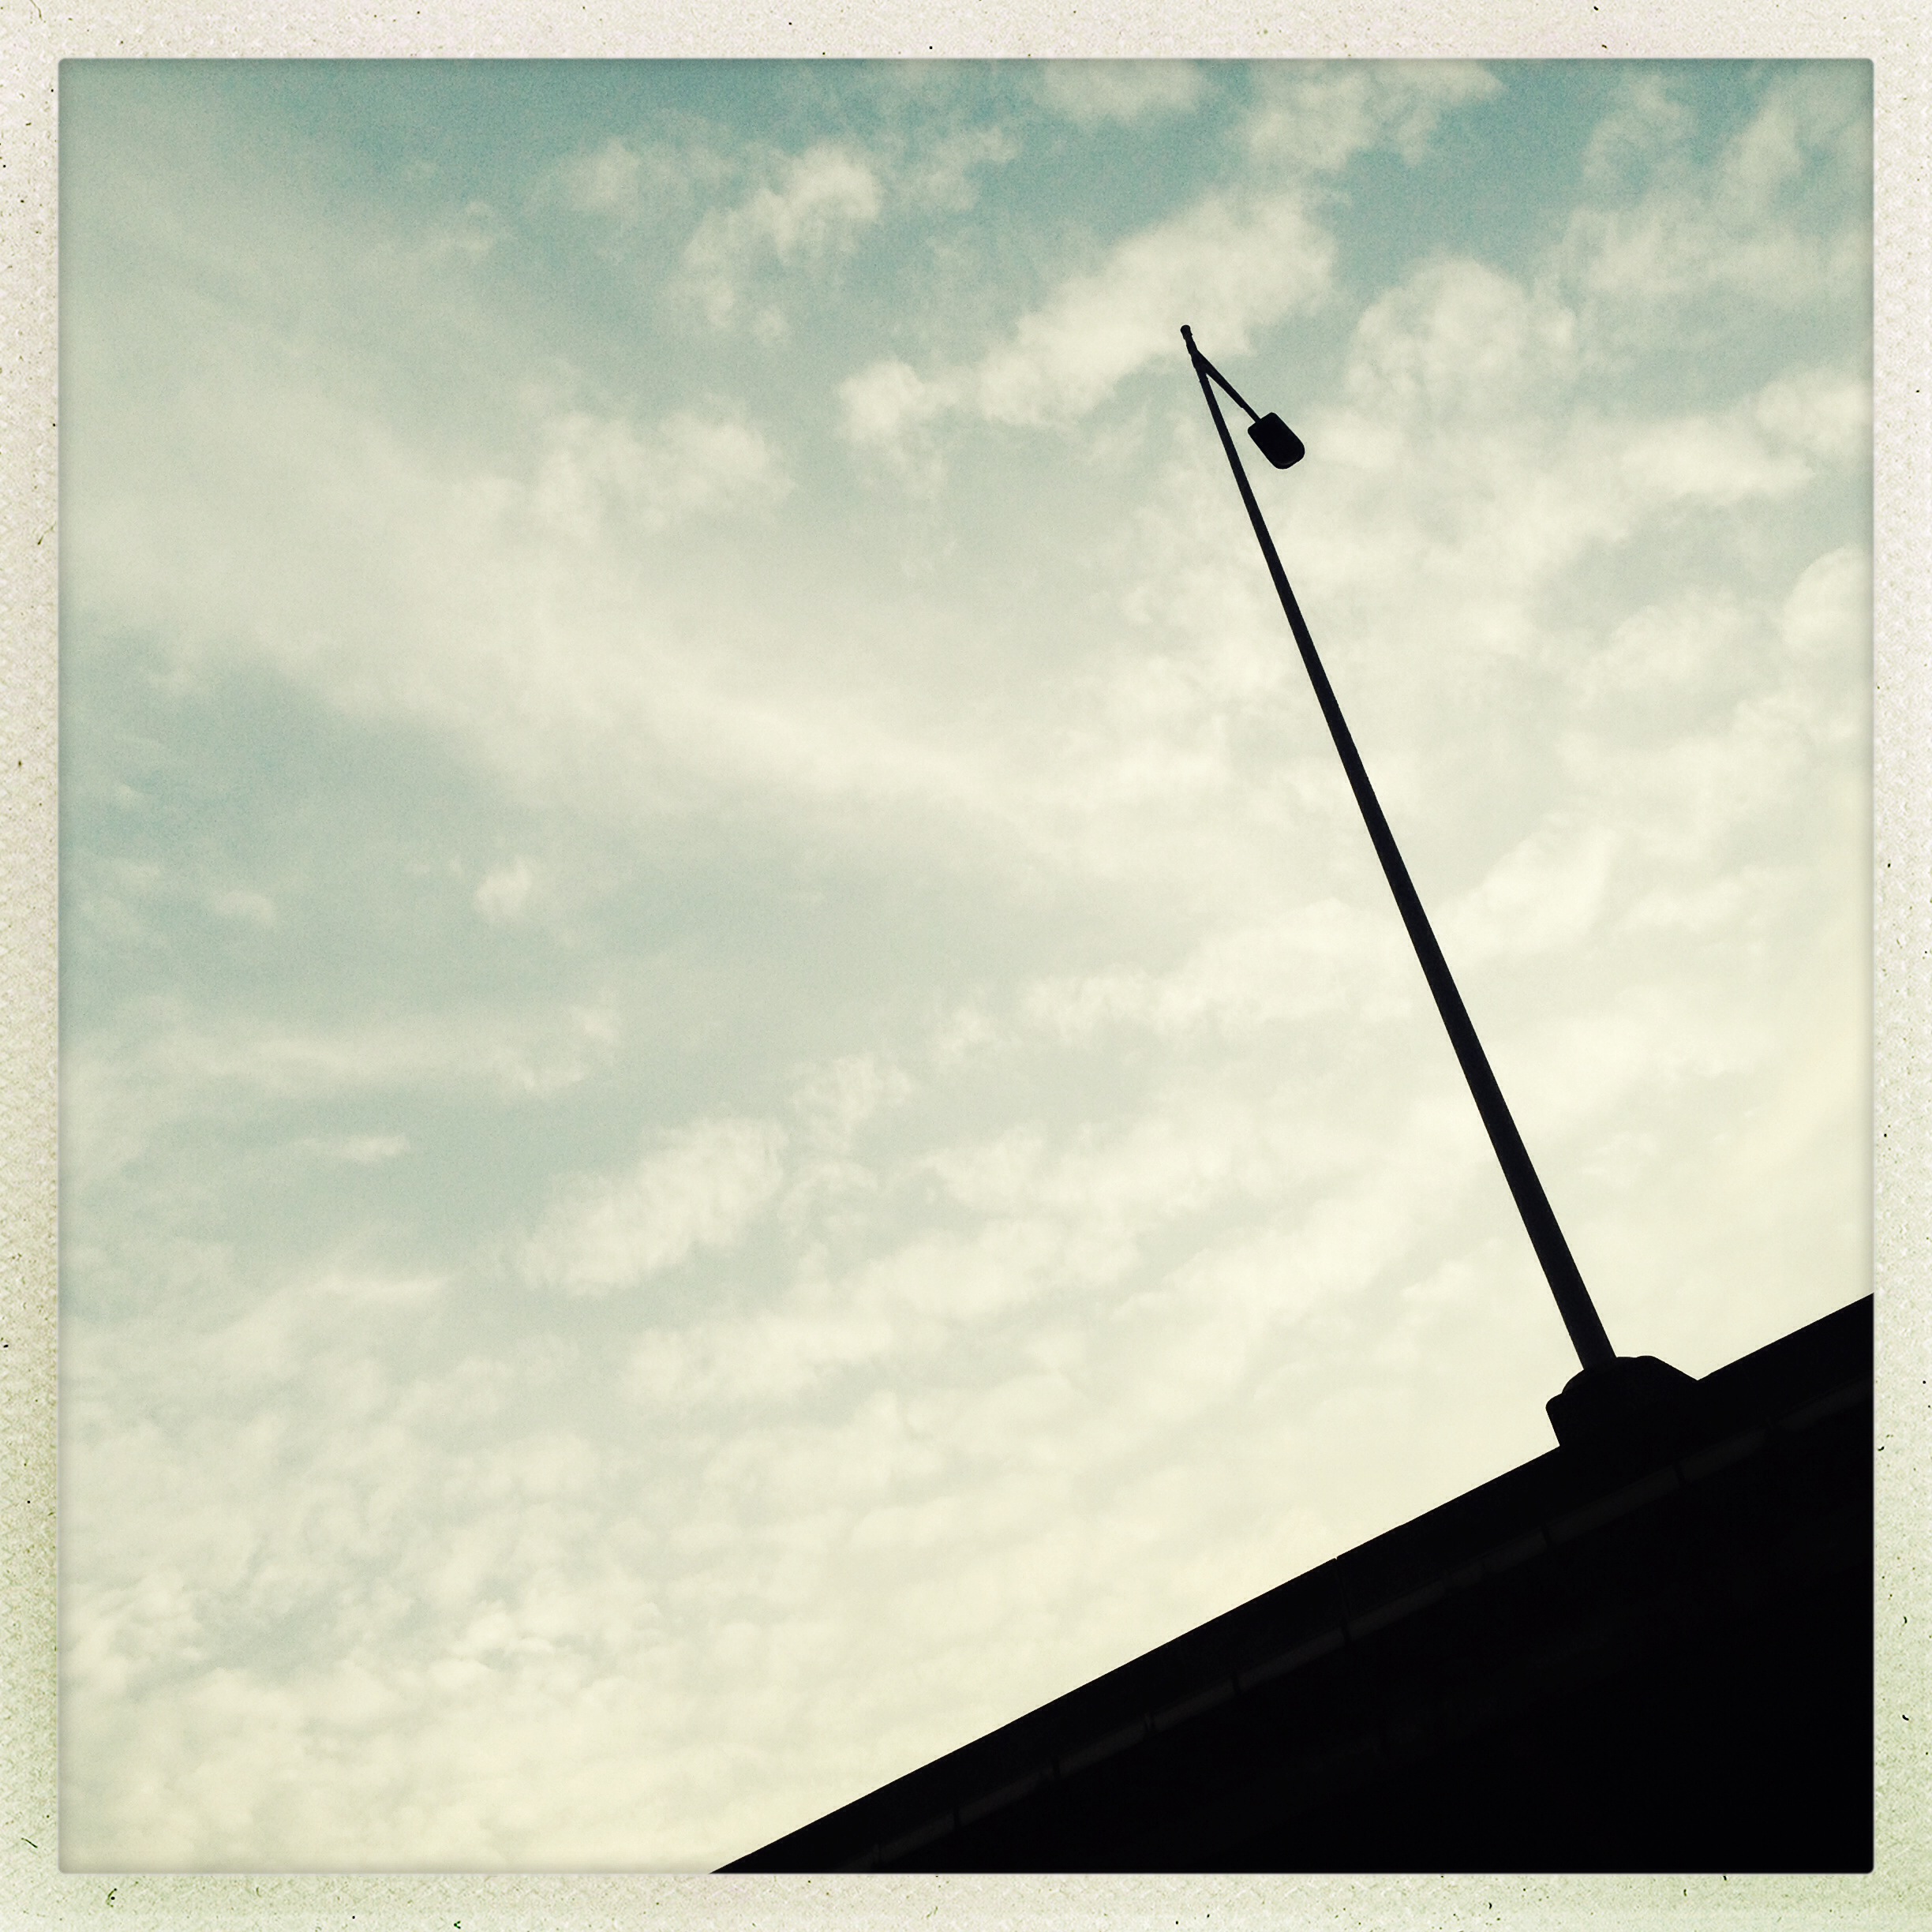
white, line, mast, hipstamatic, shape, inas1982film, gsquadlens